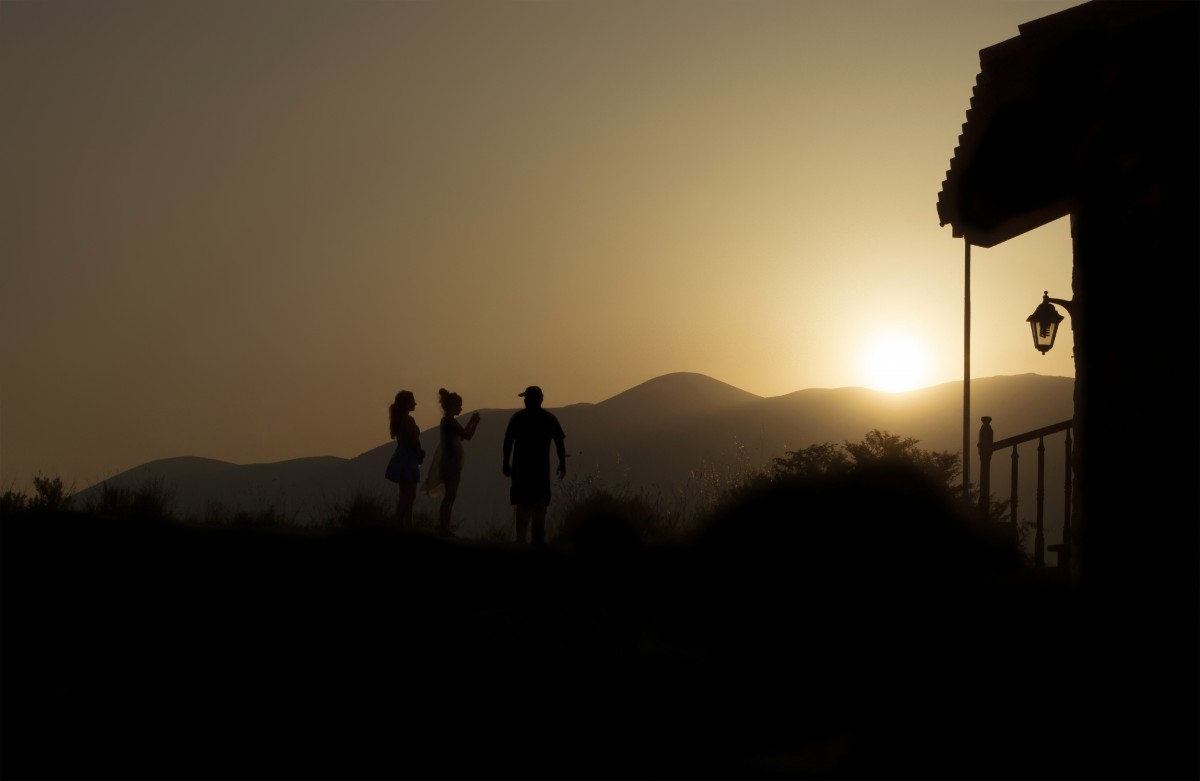
Tags: mountain, cloud, sun, fog, sunrise, sunset, mist, sunlight, morning, hill, dawn, dusk, evening, darkness